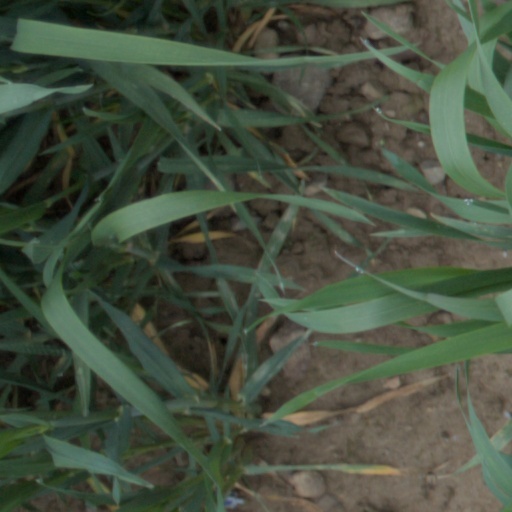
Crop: wheat